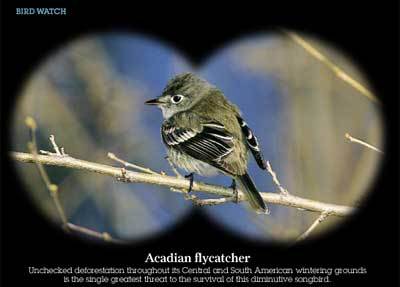
the bird has a small gray crown and curved feet.
a small plump grey bird with a crown the sticks up and and black and white wings.
a small bird with a grey head and throat, with black and white wings.
this is a small, grey bird with a white throat and black on the wingbars.
this little plump gray bird has black and white wingbars and secondaries and a short, pointy beak.
this small bird has a short beak and black, brown, and white feathers.
the bill of the bird is short, black and pointed, and the eyering is a vibrant white.
this bird is green with black and has a very short beak.
this small round bird is grey with black and white wing feathers.
this bird has a short neck, black and white primaries and white breast.
Species: Acadian Flycatcher